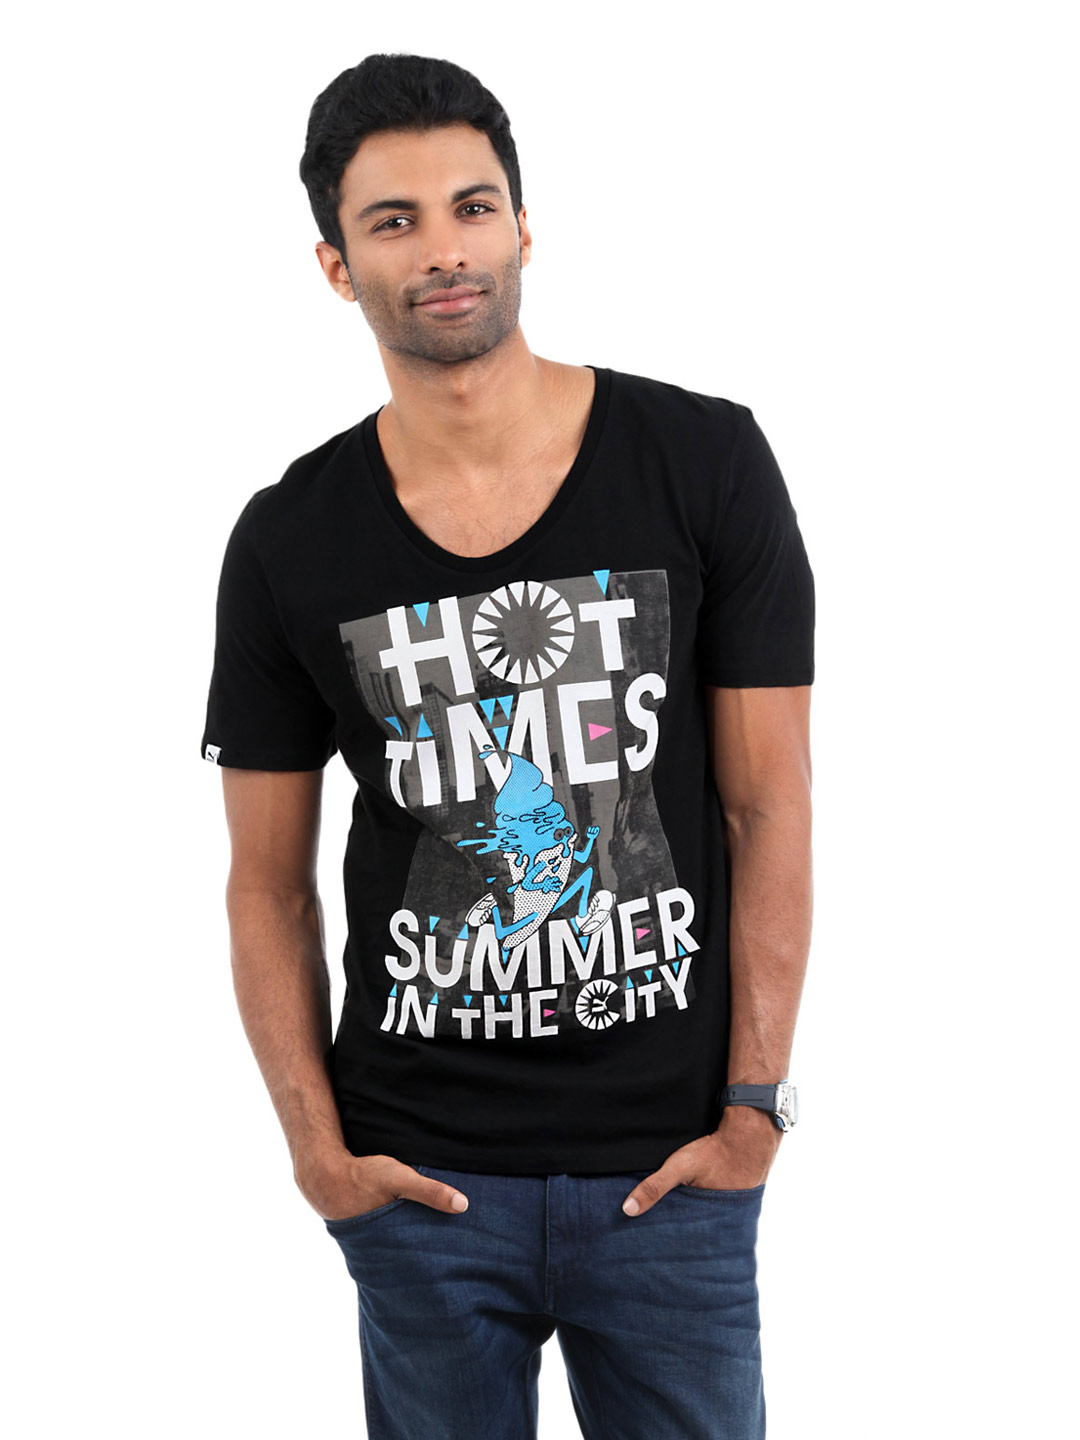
Puma Men Black T-shirt
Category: Apparel / Topwear / Tshirts
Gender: Men
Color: Black
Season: Summer 2012
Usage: Casual